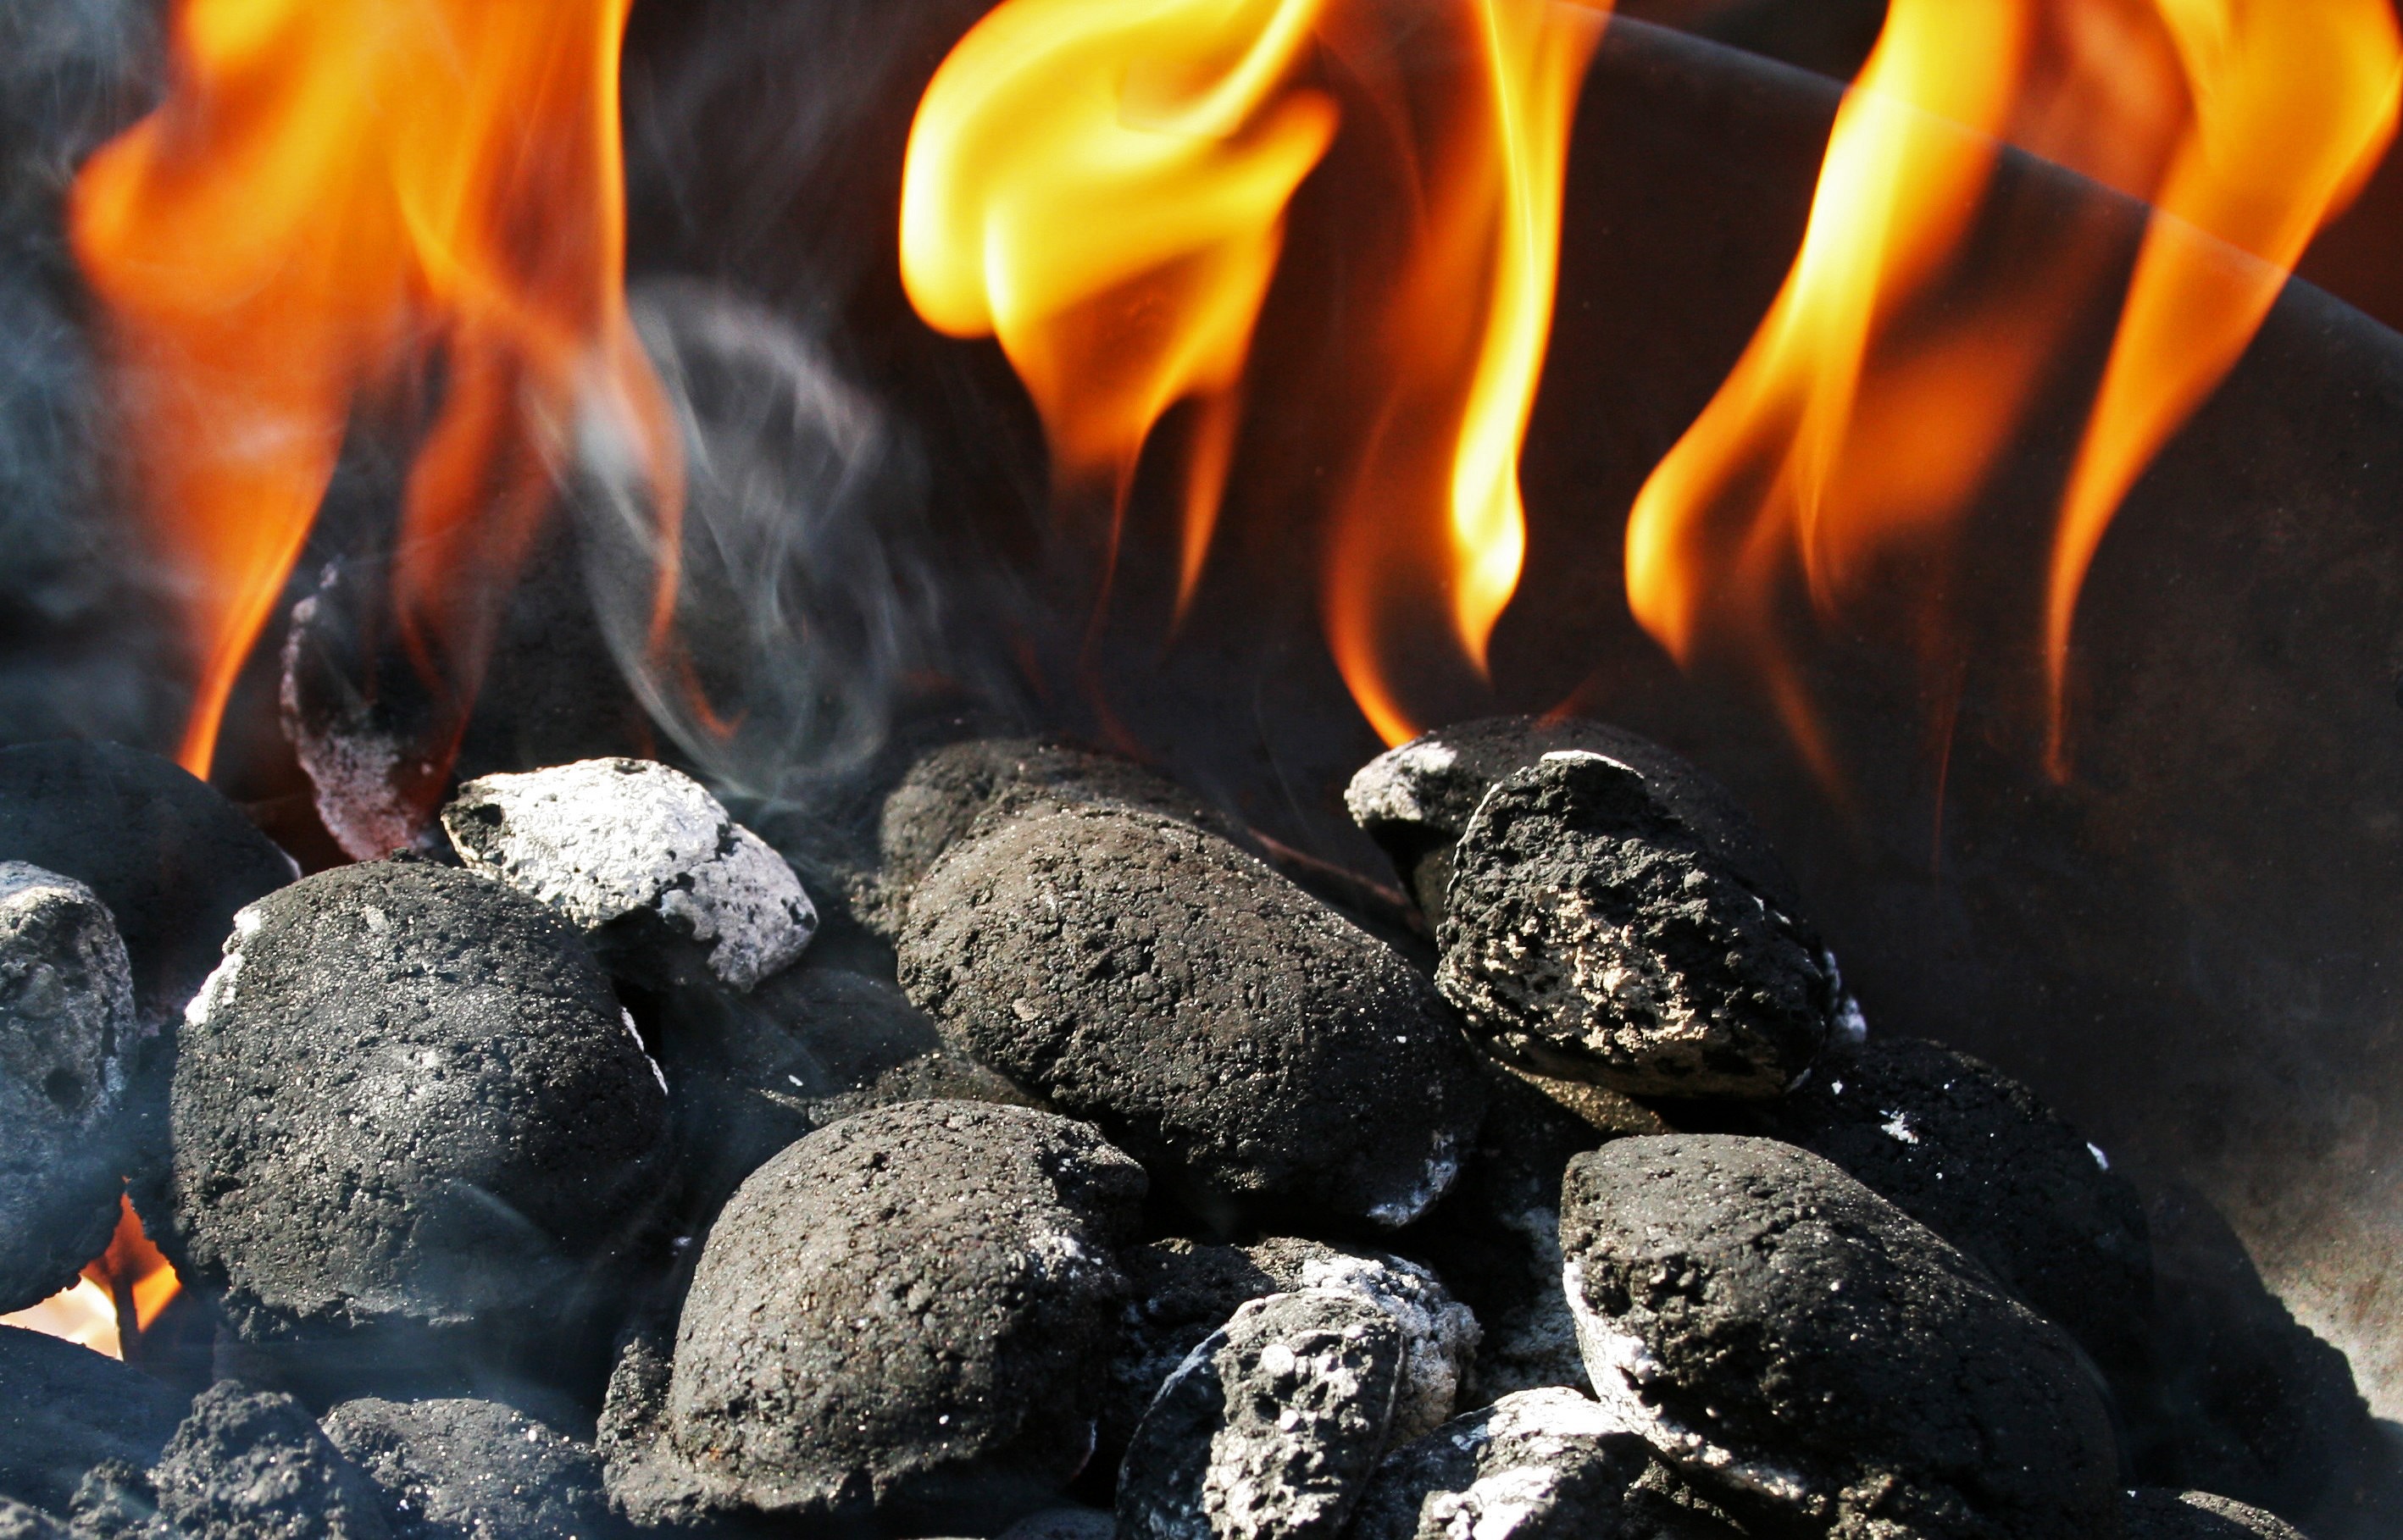
rock, glowing, smoke, orange, fire, soil, charcoal, gold, burning, flames, macro photography, briquettes, geological phenomenon, charcoal fire